Glossary of baseball terms

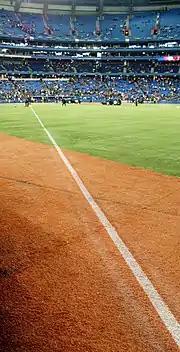
The right field foul line at Rogers Centre

The World Series—the championship series of Major League Baseball, in which the champion of the American League faces off against the champion of the National League. Typically, this series takes place in October, so playing in October is the goal of any major league team. Reggie Jackson's moniker "Mr. October" indicates that he played with great distinction in the World Series for the Yankees. Another Yankee, Derek Jeter, picked up the nickname "Mr. November" after he hit a walk-off home run in Game4 of the 2001 World Series just after midnight local time on November1. By comparison, Yankees owner George Steinbrenner's dubbing another of his players (Dave Winfield) "Mr. May" expressed his disappointment with that player's performance in the Fall Classic.